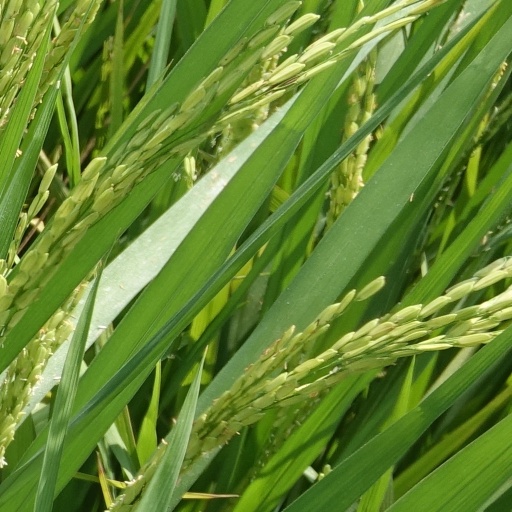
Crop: rice